Ġonna tal-Kmand

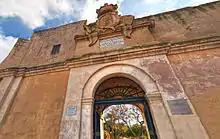
Luqa Briffa Garden in Żejtun

The garden at Safi is located at "Triq ta' Ġawhar" (Ta' Ġawhar Street). The entrance of the garden consists of a portal flanked by two window-like depressions in the wall. The garden is open to the public, and it is known as Sir Alexander Ball's Garden.